Benjamin Goldthwait

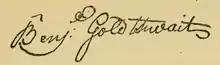
Benjamin Goldthwait Signature

Benjamin Goldthwait (1704–1761) was a British army officer who served in King George's War and the French and Indian War. He fought in the Siege of Louisbourg (1745) (along with his brother Joseph). He arrived in Annapolis Royal, Nova Scotia in 1746 and then fought in the Battle of Grand Pre. He then fought during the French and Indian War in the Battle of Fort Beauséjour.